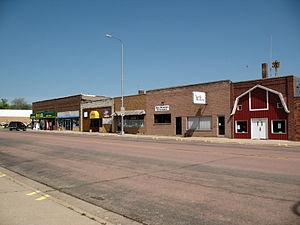
Springfield est une municipalité américaine située dans le comté de Bon Homme, dans l'État du Dakota du Sud. Selon le recensement de 2010, elle compte 1 989 habitants. La municipalité s'étend sur une superficie de 1,01 milles carrés.